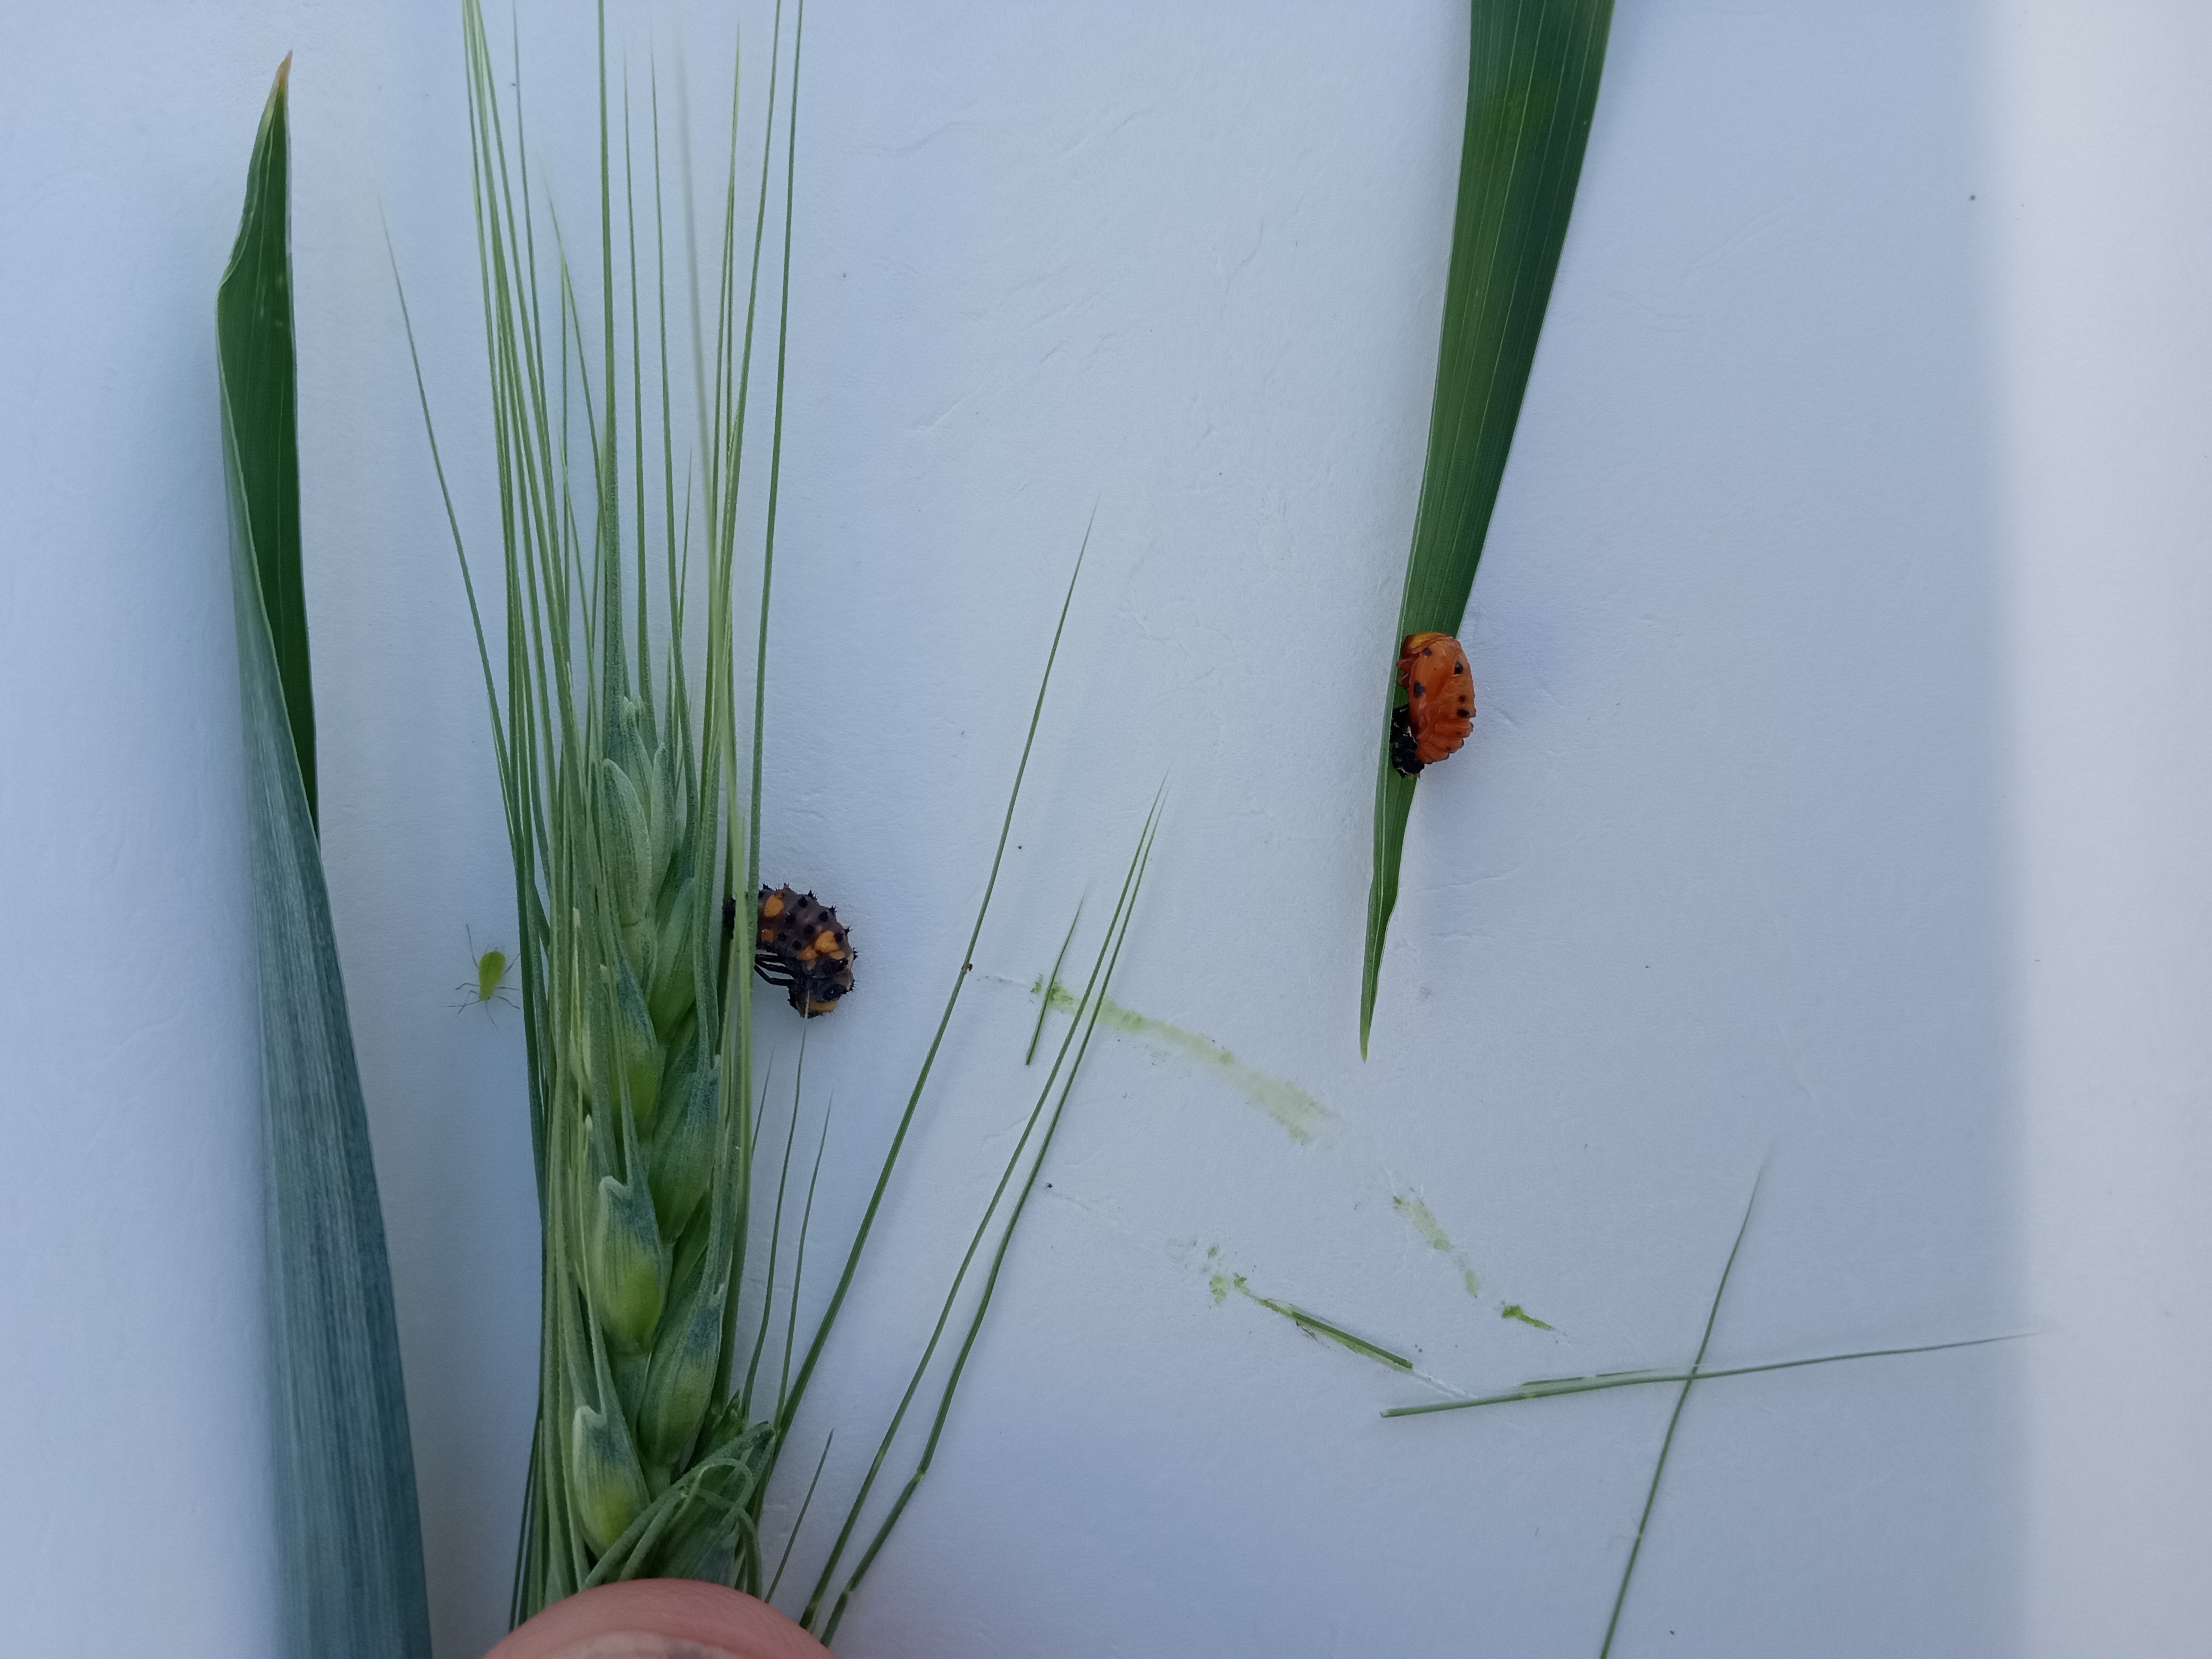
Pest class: predators